Duke Kunshan University

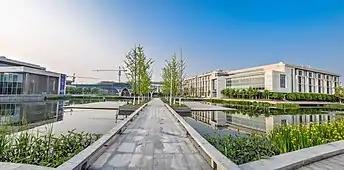
Panorama of Phase I of the "Water Feature", which separates the Academic Building (L), Conference Center (R) and Innovation Center (Background).

Duke Kunshan is located in a 200-acre campus in Kunshan, a city in southeastern Jiangsu province. The campus will become the center of the Duke Creative Park, part of the city's “Five Zones, One Line” plan for urban renewal. The area will host the Sino-US (Kunshan) Technology Innovation Center and serve as a mixed-used project integrating R&D centers, business services, and ecological parks.